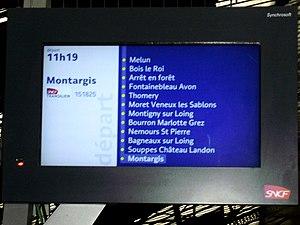
Écran de desserte affichant la liste des gares desservies par le train 151825 du 23 décembre 2012 à 11:19 au départ de Paris-Gare de Lyon à destination de Montargis. La mention «
La halte de Fontainebleau-Forêt est une halte ferroviaire française de la ligne de Paris-Lyon à Marseille-Saint-Charles, située sur le territoire de la commune de Fontainebleau, dans le département de Seine-et-Marne, en région Île-de-France. Comme son nom l'indique, elle dessert la forêt de Fontainebleau.